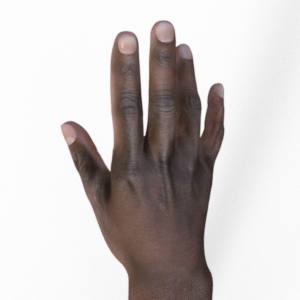
Label: paper